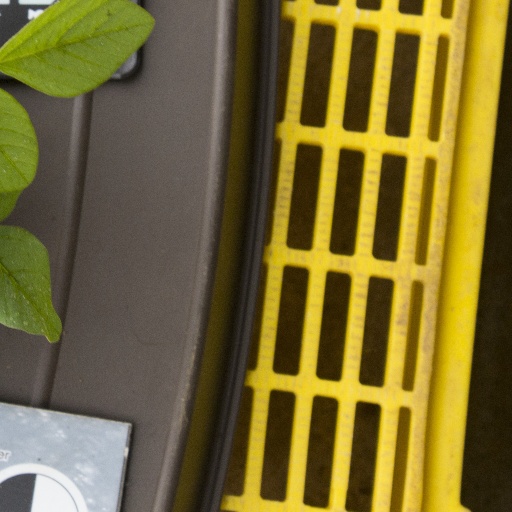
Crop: soybean